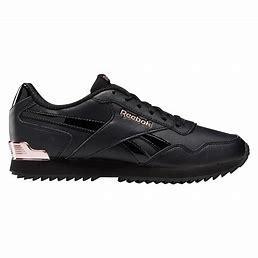
Brand: Reebok
Model: Royal Glide